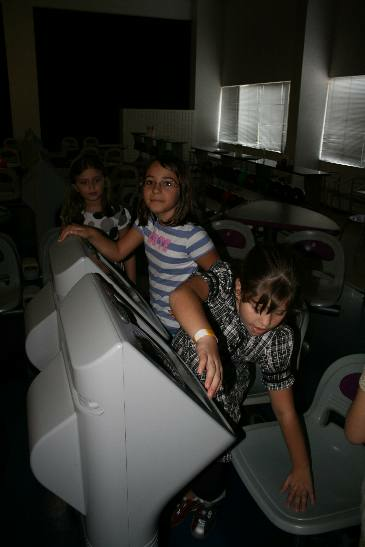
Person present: Yes